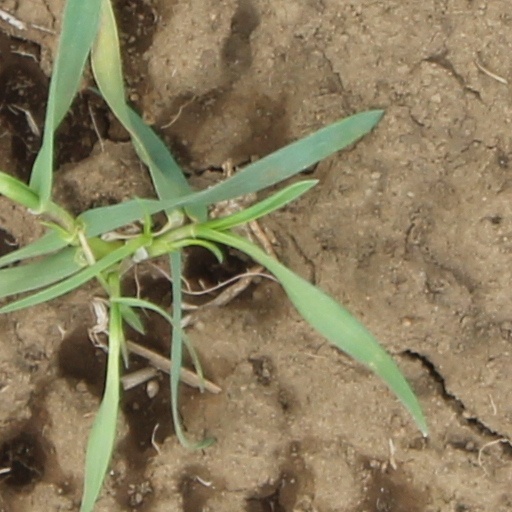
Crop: wheat